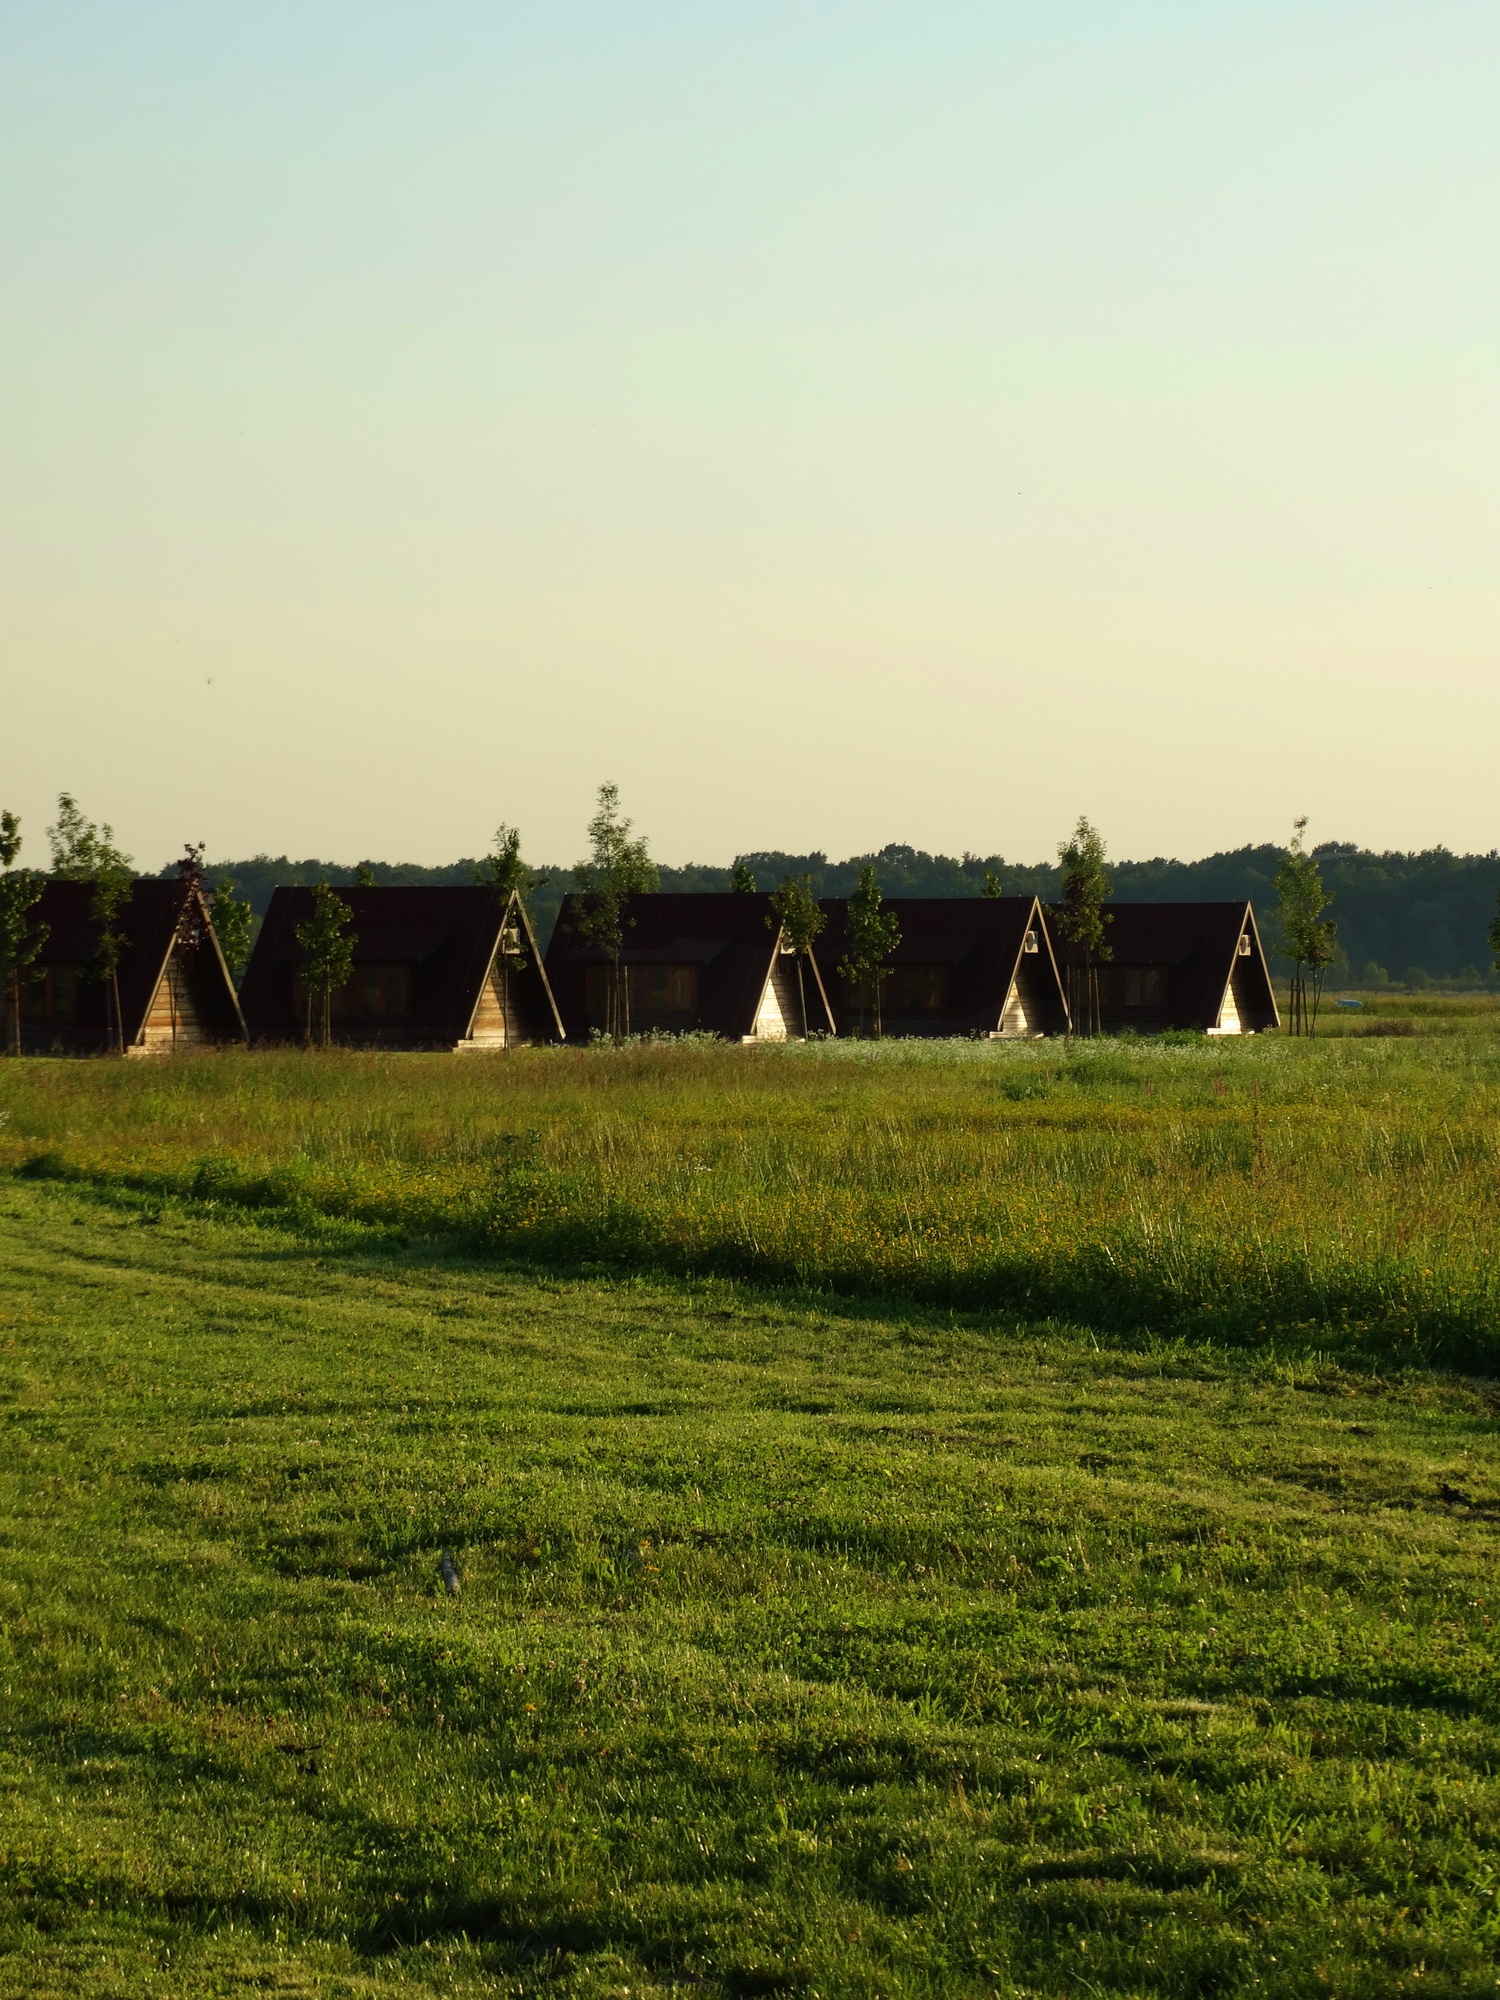
landscape, tree, nature, grass, horizon, sky, field, farm, lawn, meadow, prairie, sunlight, morning, hill, wind, summer, village, europe, green, pasture, agriculture, plain, croatia, grassland, habitat, rural area, natural environment, grass family